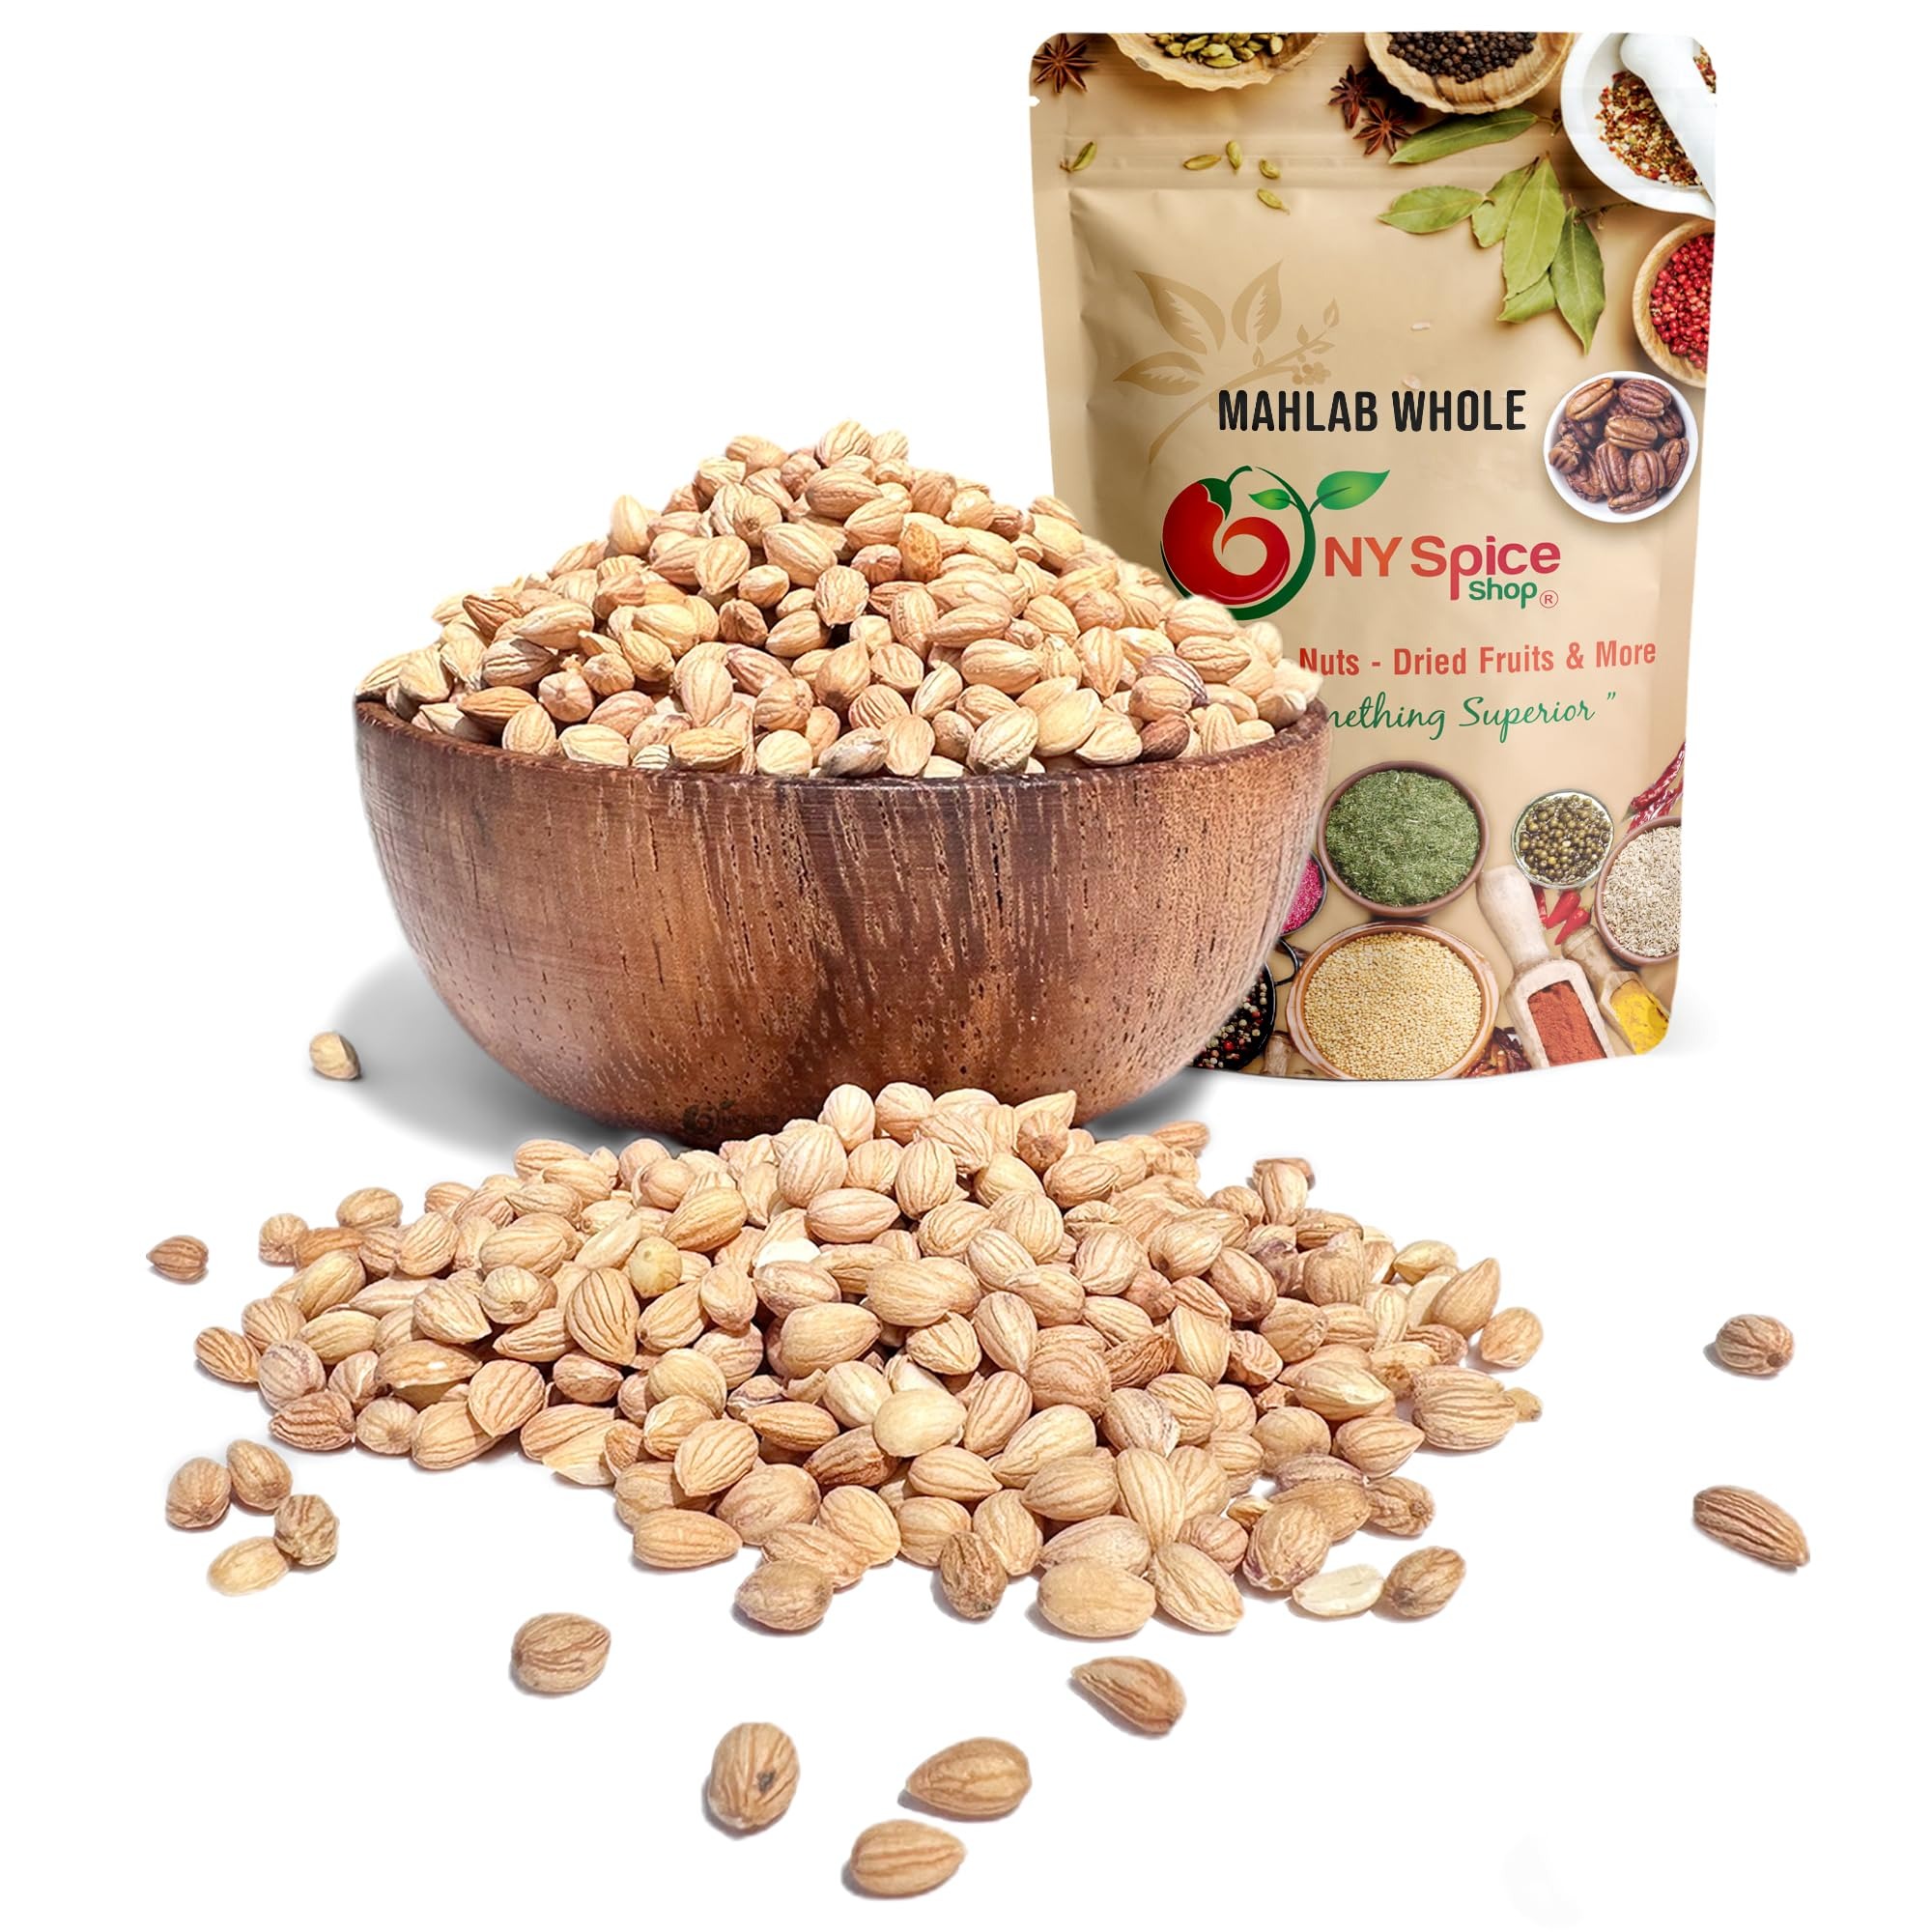
Item Name: NY SPICE SHOP Mahlab Seed Whole – Raw Spice Mahlepi – Dried Mahlepi - Dry Mahlep Aromatic Traditional Spice for Pastry and Baking – 4 Ounce
Bullet Point 1: A DISTINCTIVE SPICE FROM CHERRY SEEDS - Mahlab, a unique spice from cherry seeds, is cracked to extract a distinct flavor used in small quantities in Greek and Middle Eastern sweets and recipes.
Bullet Point 2: ENHANCING BREAD AND PASTRY RECIPES - Mahlab is key in baking, especially for traditional holiday breads, known for its sweet and slightly bitter taste with cherry and almond notes.
Bullet Point 3: A FLAVORFUL ADDITION TO MILK-BASED AND ALCOHOLIC DRINKS - Mahlab is a sought-after flavoring for beverages, known for its unique sweet and slightly bitter notes with hints of cherry and almond.
Bullet Point 4: ELEVATING COOKIES, CAKES, AND SWEET PASTRIES - Mahlab enhances desserts with an enchanting touch, harmonizing with honey, nuts, and dried fruits to create a memorable symphony of flavors.
Bullet Point 5: ADDING A DISTINCTIVE FLAVOR, INSPIRED BY THE MIDDLE EAST - Some ice cream recipes, especially with Middle Eastern influence, feature mahlab for a distinctive flavor, adding a special touch inspired by the region's culinary heritage of the Middle East.
Product Description: <b>WE TRY OUR BEST TO KEEP OUR CUSTOMERS HAPPY IN ANY CASE YOUR COMPLETE SATISFACTION IS OUR TOP PRIORITY<br><br> ALL NATURAL SPICE WHOLE OR FINELY WHOLE TOP QUALITY MAHLAB MAHLEP ST. LUCIES CHERRY BY NY SPICE SHOP<br><br> WHOLE MAHLAB, ALSO CALLED MAHLEB, MAHLAP OR MEHLEPI, IS A POPULAR GREEK AND LEBANESE SPICE<br><br> MAHLEB IS MADE FROM THE SEEDS OF THE WILD CHERRY TREE AND USED ALMOST EXCLUSIVELY IN SWEETS. ITS FLAVOR HAS NOTES OF BITTER ALMOND AND CHERRY. THIS SPICE SHOULD BE USED SPARINGLY AS ITS FLAVOR IS QUITE INTENSE. WE ALWAYS USED FRESH OR STEWED FRUIT. <br><br> HISTORY OF MAHLAB: </b> It is particularly popular in the Middle East and widely cultivated in Syria and Iran. In Greek cuisine, it’s used mainly in holiday breakfast bread and is thus considered an alternative to Chios mastic although the two spices are quite different in flavor. It has been used for centuries in the Middle East and the surrounding areas as a flavoring for baked goods. <br><br> <b>USES: </b> Whole mahlab is made from the Whole stones of St Lucie cherries. Add to spiced biscuits along with cinnamon and nutmeg; try it in Christmas cakes or even in homemade custard and crème pâtissier. <br><br> <li>A Middle Eastern spice popularly used in baking and cooking, similar to the use of vanilla as a flavoring here. <li>It has almonds cherry like flavours and is made from the seed of a sour type of cherry named St Lucies. <li>The Mahlab Whole is more the consistency of a fine meal with a bitter flavor and an almond/cherry aftertaste. <li>Mahleb is used as a flavoring for donuts, cakes, buns, pastries, biscuits, slices, pies, desserts, spreads and breads. <li>Used in Middle Eastern cooking including breads, cookies, and biscuits. <li>Even added to rice as a flavoring. <br><br> <b>WHY WAIT? ADD TO CART AND ORDER NOW WHILE SUPPLIES LAST! ORDER NOW AND GET THE BEST PRODUCT AVAILABLE OF ITS KIND. </b>
Value: 16.0
Unit: Ounce

Price: 13.99